Convulsionnaires of Saint-Médard

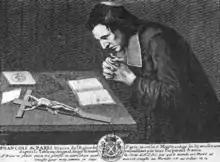
François de Pâris at prayer.

Pâris was born into a wealthy Parisian family. According to biographies published after his death, he was tutored as a young boy by Augustinians at Nanterre. Originally destined for a career in law, he went against his father's wishes and chose a career in the Church instead. After his face was horribly scarred by smallpox at age 22, he transferred to the seminary at Saint-Magloire, which was nearly dominated by Jansenists. In 1713, he gave up his annual family pension to the poor. After his parents died in 1723, he sold his family's property, gave the money to the poor, and went to live as a hermit in the poor neighbourhood of . He modeled himself after St. Francis and was apparently considered a local Saint by many.